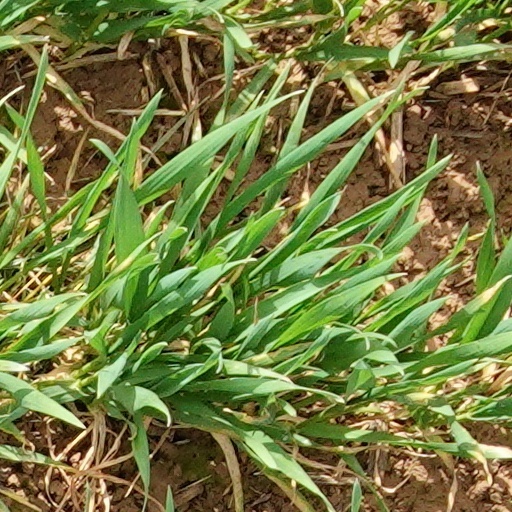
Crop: wheat